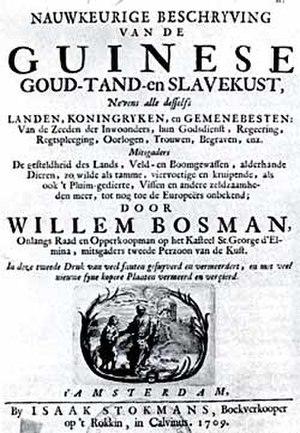
Le temple des Pythons est un sanctuaire vaudou situé à Ouidah, dans un lieu où l'existence d'un culte du Serpent – une forme particulière du vaudou – est attestée depuis la fin du XVIIᵉ siècle. Ses pythons sacrés vivants constituent l'une des attractions touristiques majeures de la ville.